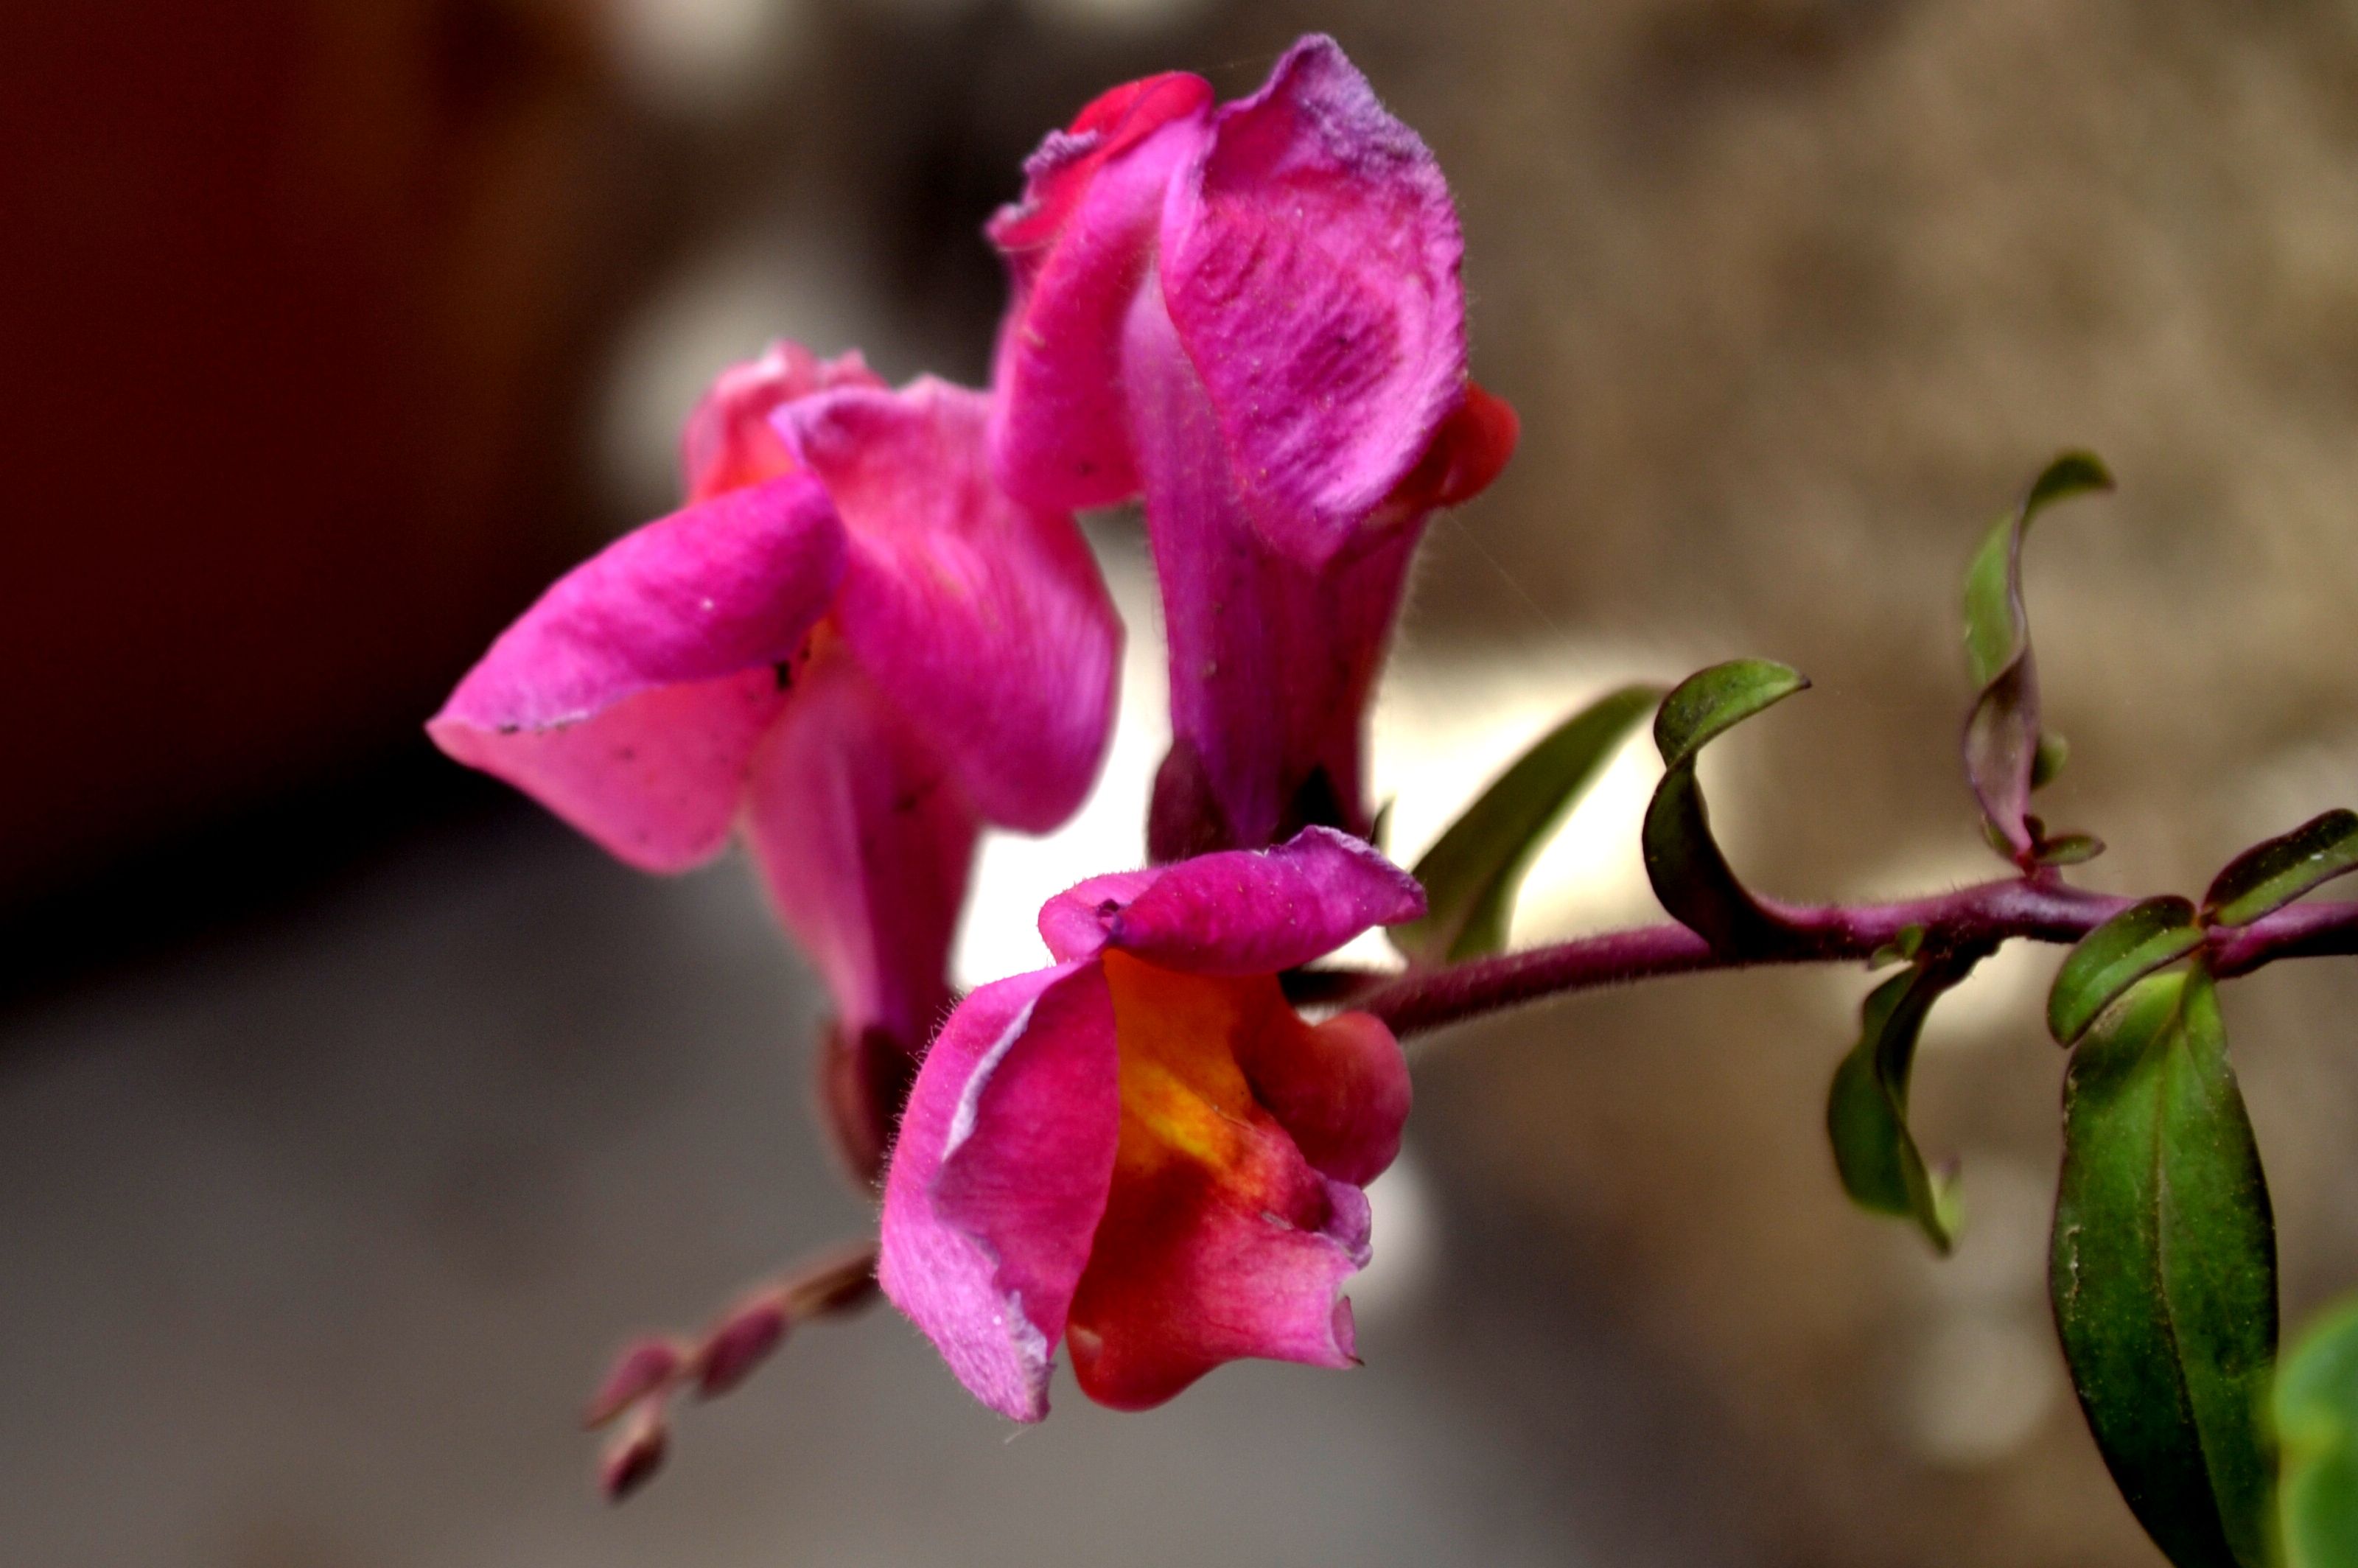
bright flower
A close-up shot of a vivid pink flower with delicate petals and a blurred neutral background, highlighting its beauty
This close-up macro photograph preserves the rich textures and brilliant colors of a blooming pink flower, paired against delicate green leaves. Camera Angle: close-up macro shot. Atmosphere: serene and natural, expressing a feeling of natural beauty. Color Palette: warm pinks, deep magentas, hints of orange, and soft greens against a neutral background, creating visual depth.
Labels: Flower, Plant, Geranium, Petal, Rose, Gladiolus, Acanthaceae, Orchid, Iris, Foxglove, Leaves, Flower Petals, Flower Stem, Blur Background
Camera: NIKON CORPORATION NIKON D3100
Lens: 18-55mm f/3.5-5.6, AF-S DX VR Zoom-Nikkor 18-55mm f/3.5-5.6G
Aperture: F5.6
Exposure: 1/125 sec
ISO: 125
Focal length: 55.0 mm